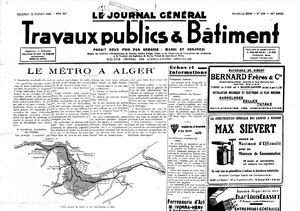
Le Métro à Alger, Une du bi-hébdomadaire, Journal Général des Travaux Publics et Batiment
La ligne 1 du métro d'Alger est une ligne du Métro d'Alger. Cette première ligne algérienne, dont le premier tronçon a été ouvert en 2011, relie aujourd'hui la station Place des Martyrs à l'ouest, au stations Ain Naâdja et El Harrach Centre, à l'est.
Le métro d'Alger, est un réseau ferroviaire de transport urbain de type métro desservant la ville d'Alger depuis 2011.